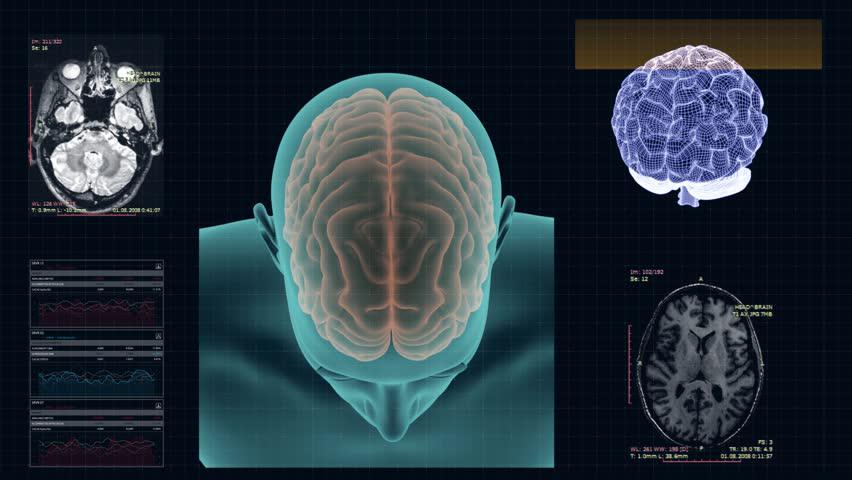
mri of the human brain in the axial projection , high - tech concept
Relation: Visible, Meta